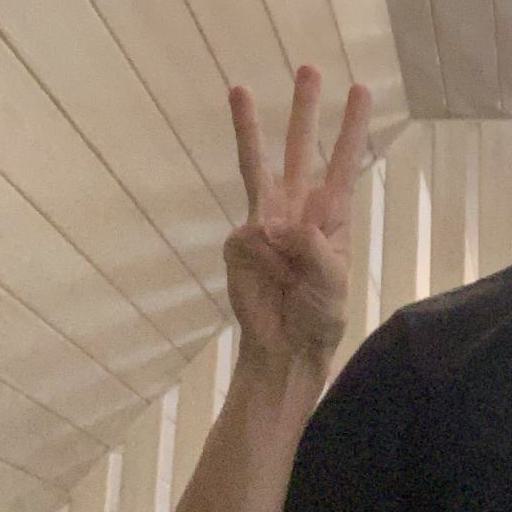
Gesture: three